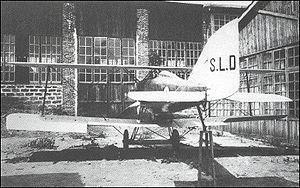
La société Aeronautica Sicula SpA était un constructeur aéronautique italien installé à Palerme depuis 1916.